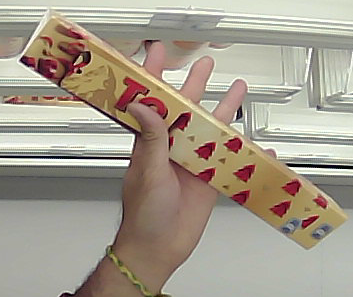
Product: toblerone_white